Frances Rafferty

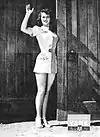
Pin-up photo of Rafferty for "Yank, the Army Weekly" in 1945

Signed by MGM Studios, Rafferty made her film debut in 1942. She appeared in minor and secondary roles, and although she had a part in the 1944 film "Dragon Seed" with Katharine Hepburn and Walter Huston, her significant parts were limited almost exclusively to "B" movies. She played the female lead in "The Hidden Eyes"(1945). For instance, in 1948, she starred with Hugh Beaumont in the film noir "Money Madness", directed by Sam Newfield. Her only role in a major film was in "Bud Abbott and Lou Costello in Hollywood" (1945).